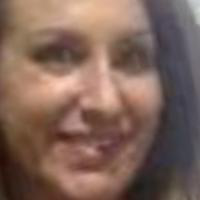
Age group: age 21-30